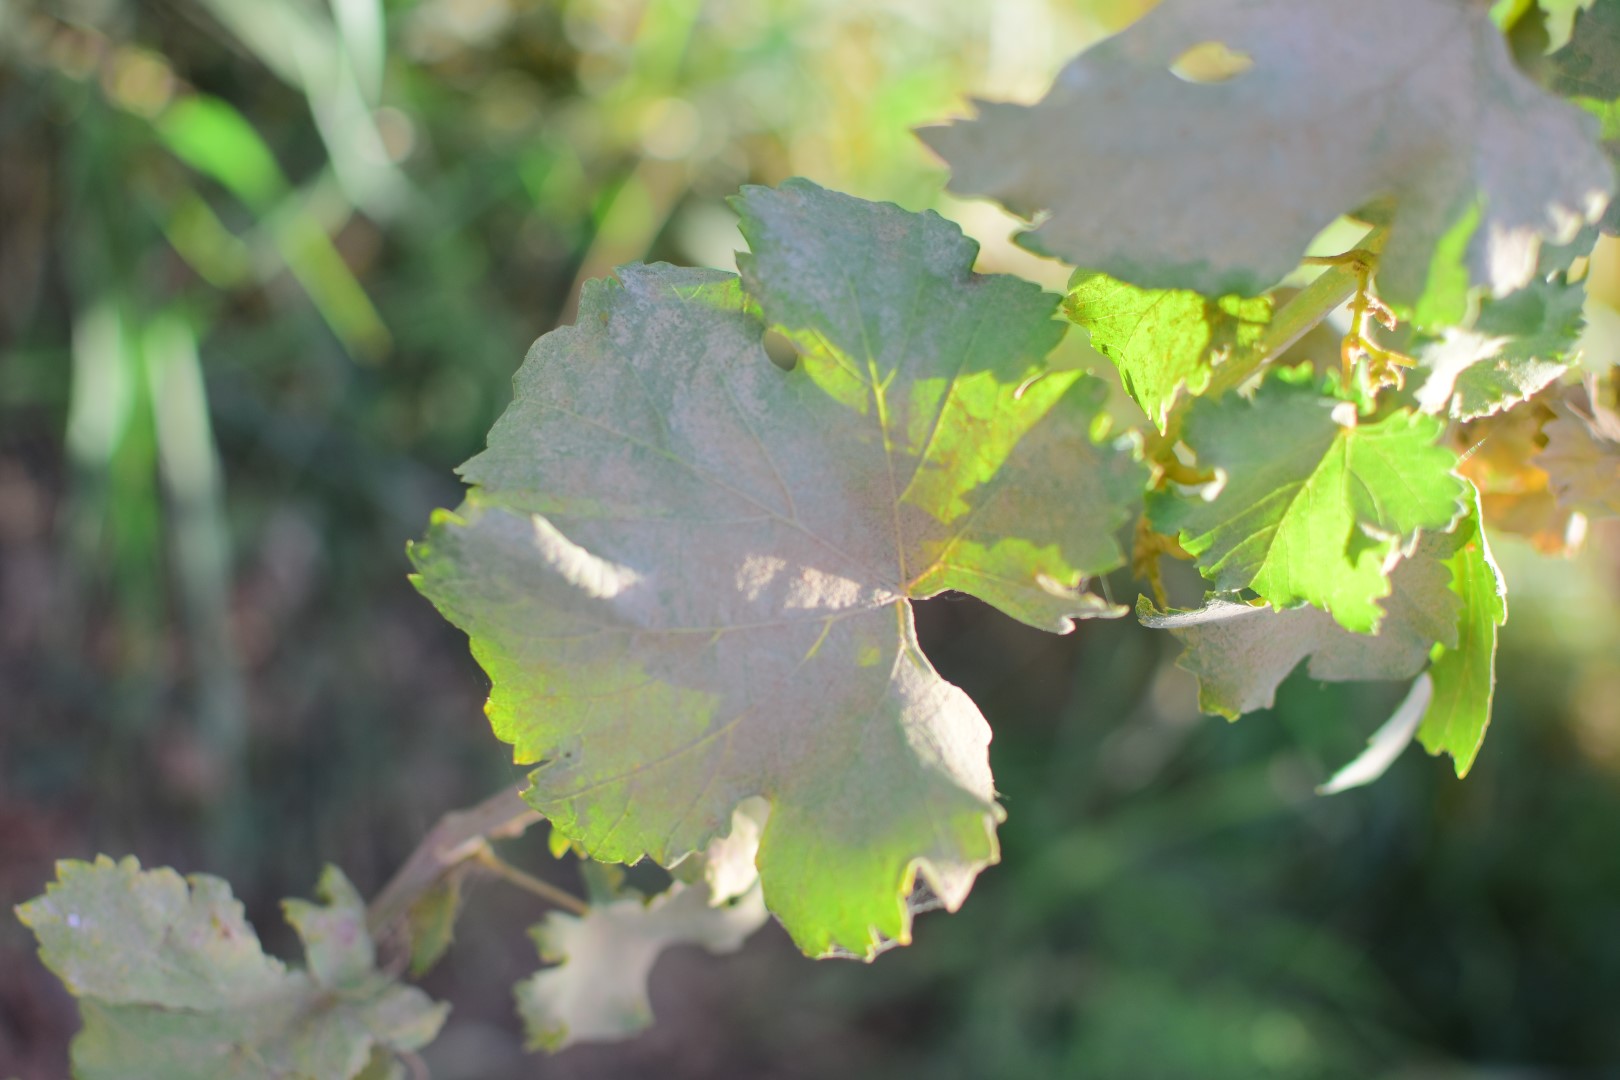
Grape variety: Deas Al-Annz